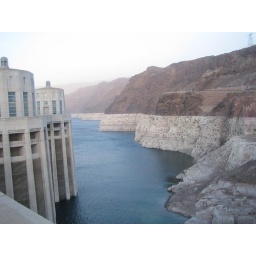
The water level is marked by the white and brown boundary